Lauhala

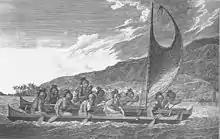
Canoe with sails made from "lauhala"

The hala tree is of great cultural, health and economic importance in many Pacific Islands. The fruit of the tree is used as a food source in many Pacific Islands. The fruits are often consumed fresh or as a preserved food while the trunks of "P. tectorius" can be used as building material, and leaves for thatching. Though many parts of the hala tree are utilized, in Hawaii the most common use of Hala is the leaves.